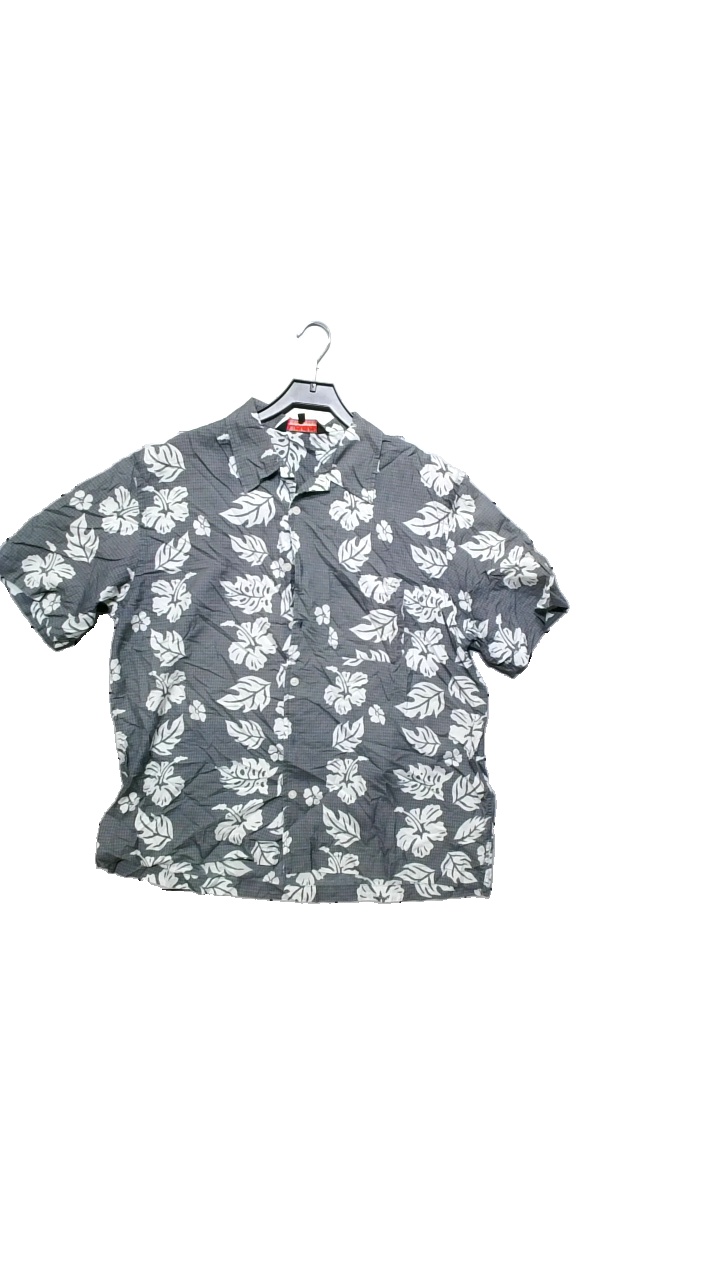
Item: Shirt (Men)
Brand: Logg (h&m)
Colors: Grey, White
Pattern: Floral print
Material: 75% viscose, 25% polyester
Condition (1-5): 4
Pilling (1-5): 5
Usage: Reuse
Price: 50-100